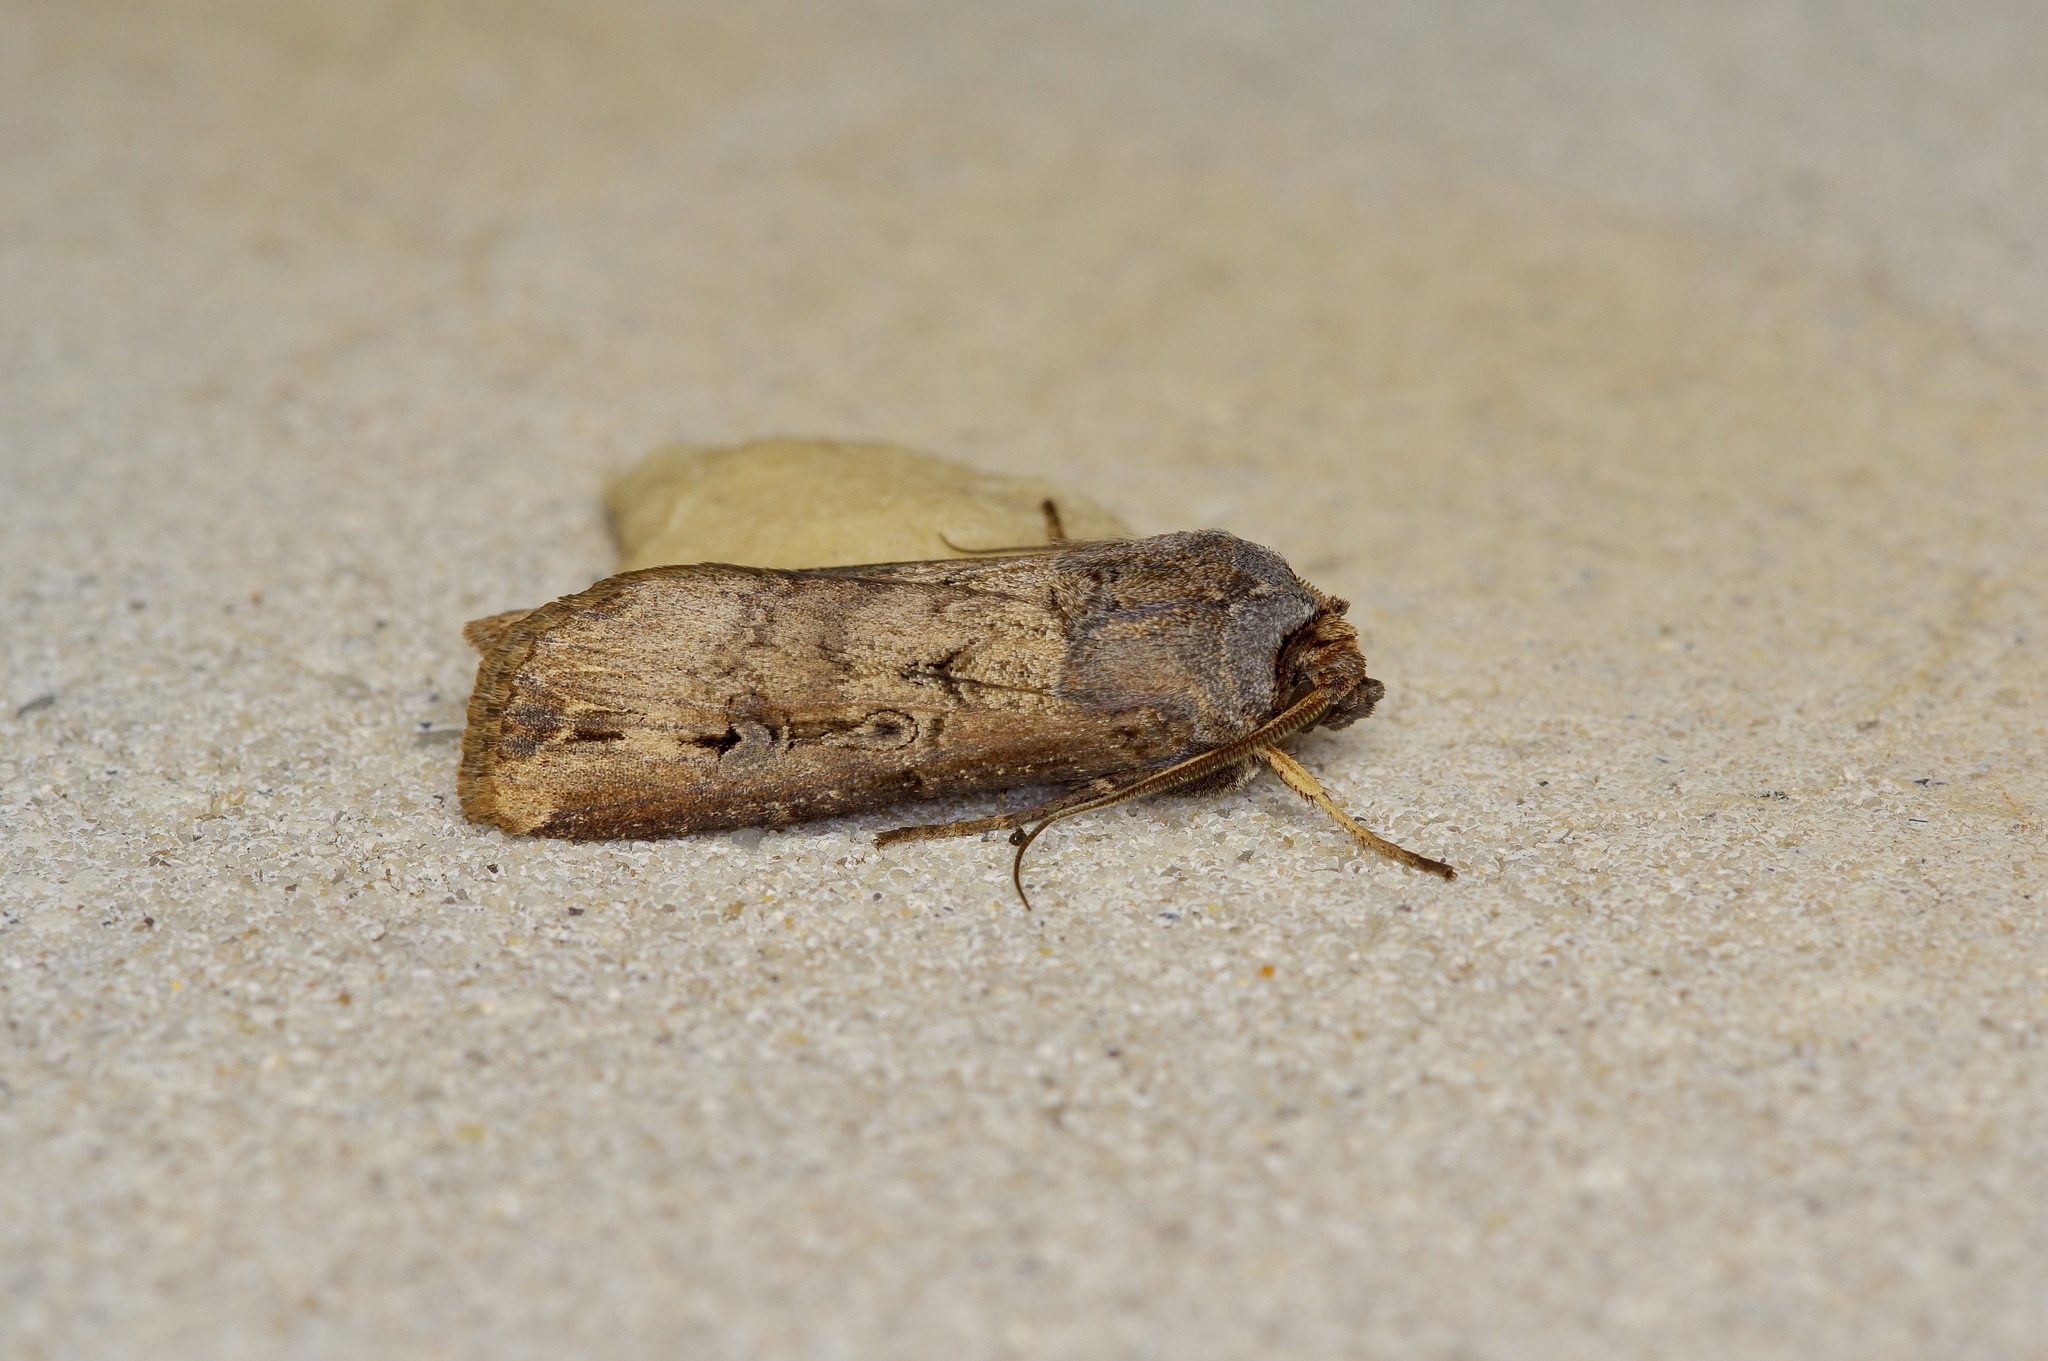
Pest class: cutworms